This Is It! (bar)

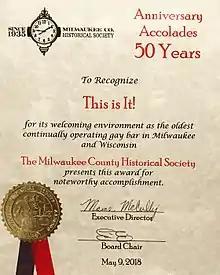
50th Anniversary Accolade

On May 9, 2018, the Milwaukee County Historical Society recognized This is It! at its Annual Awards Dinner. An "Anniversary Accolade" for 50 years of business was presented to the bar, citing the bar's "welcoming environment as the oldest continually operating gay bar in Milwaukee and Wisconsin".